Larynx

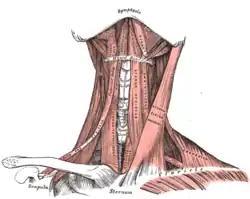
Extrinsic laryngeal muscles

The larynx is innervated by branches of the vagus nerve on each side. Sensory innervation to the glottis and laryngeal vestibule is by the internal branch of the superior laryngeal nerve. The external branch of the superior laryngeal nerve innervates the cricothyroid muscle. Motor innervation to all other muscles of the larynx and sensory innervation to the subglottis is by the recurrent laryngeal nerve. While the sensory input described above is (general) visceral sensation (diffuse, poorly localized), the vocal cords also receives general somatic sensory innervation (proprioceptive and touch) by the superior laryngeal nerve.